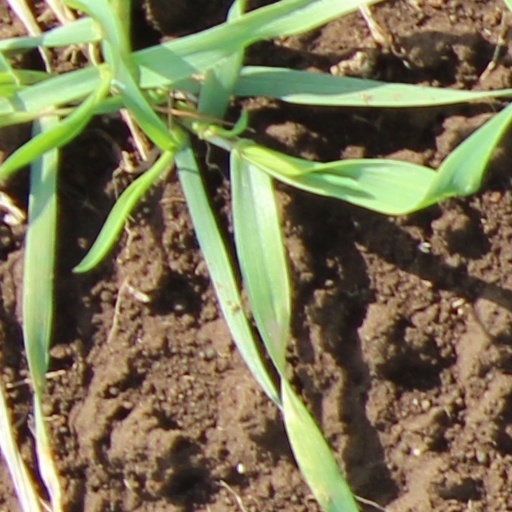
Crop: wheat